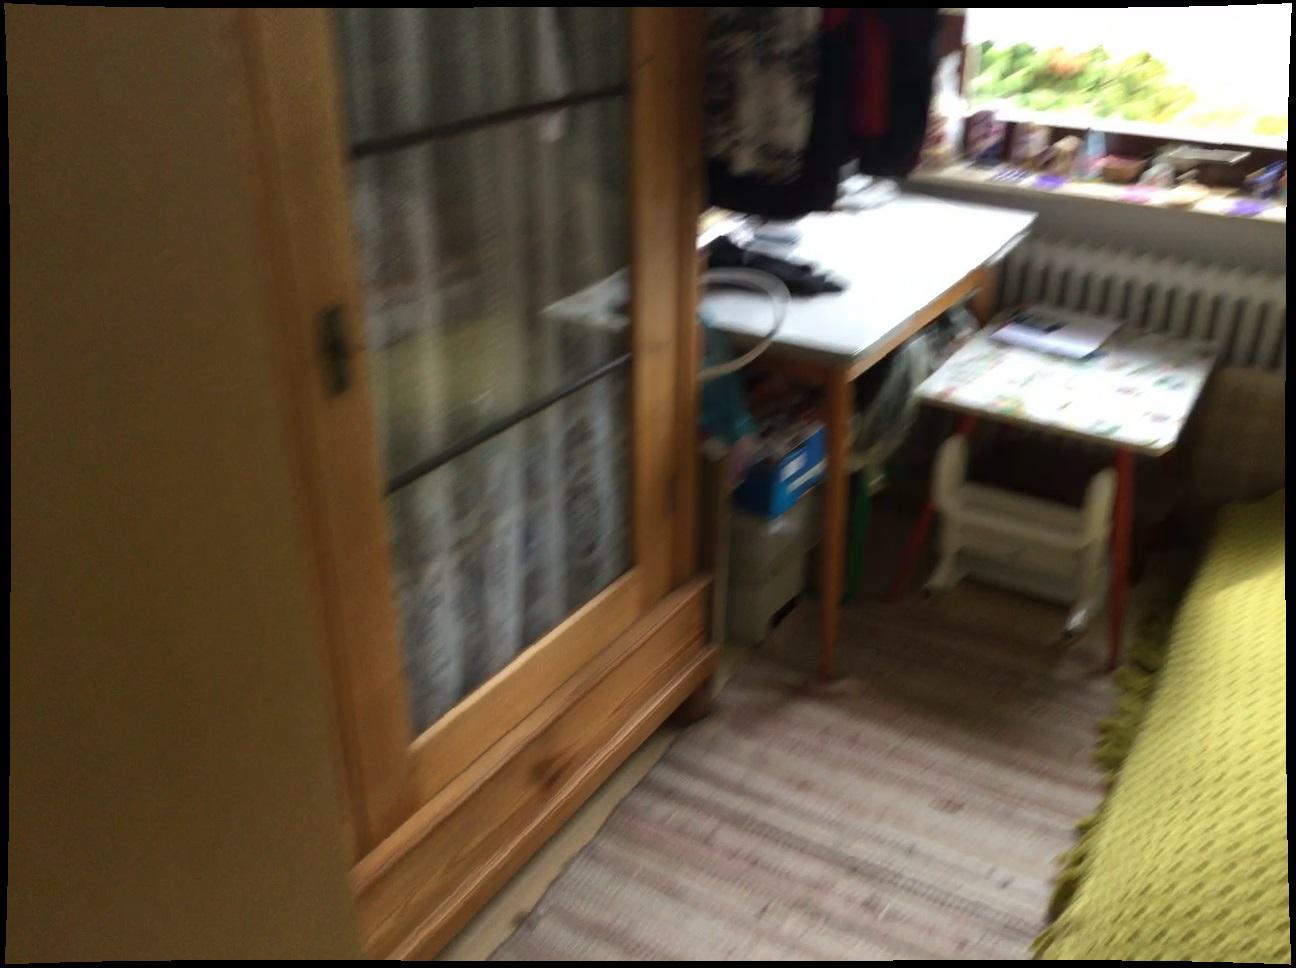
Question: Can the wardrobe fit right of the container from the camera's perspective? Final answer should be yes or no.
Answer: No